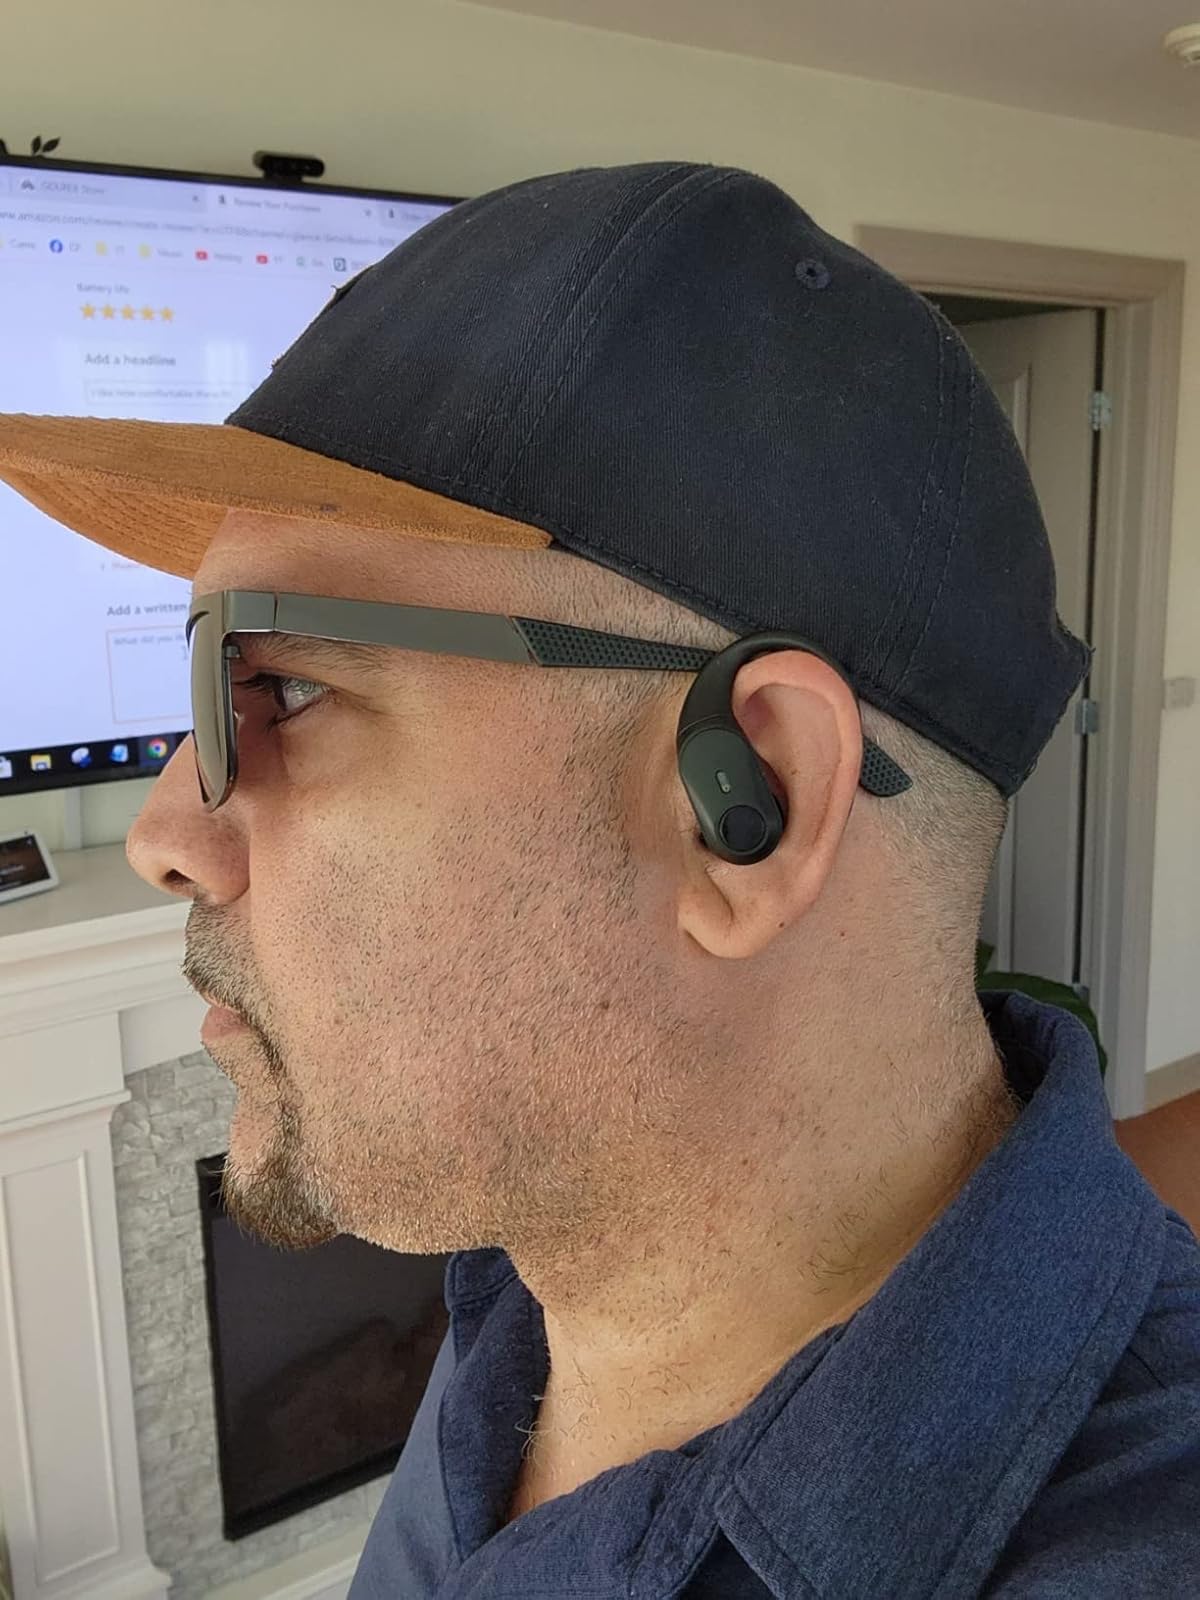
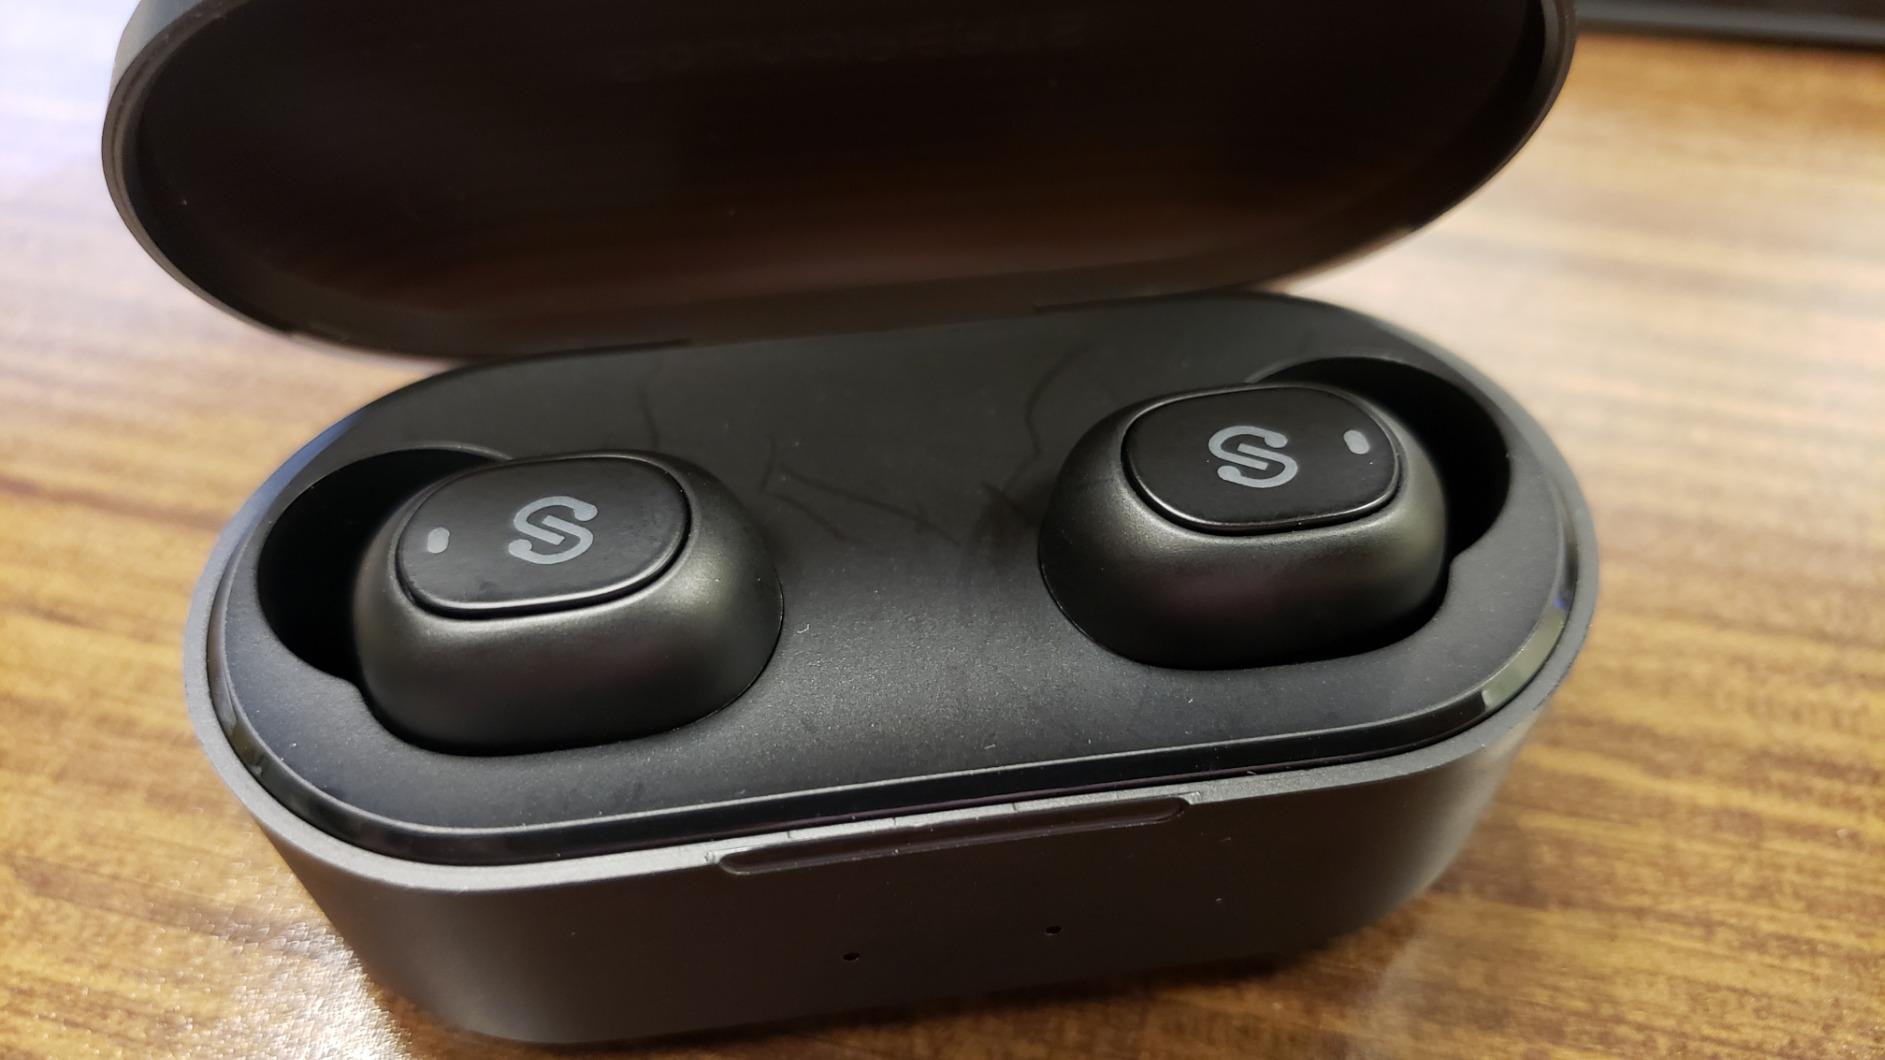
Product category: earbuds
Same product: no